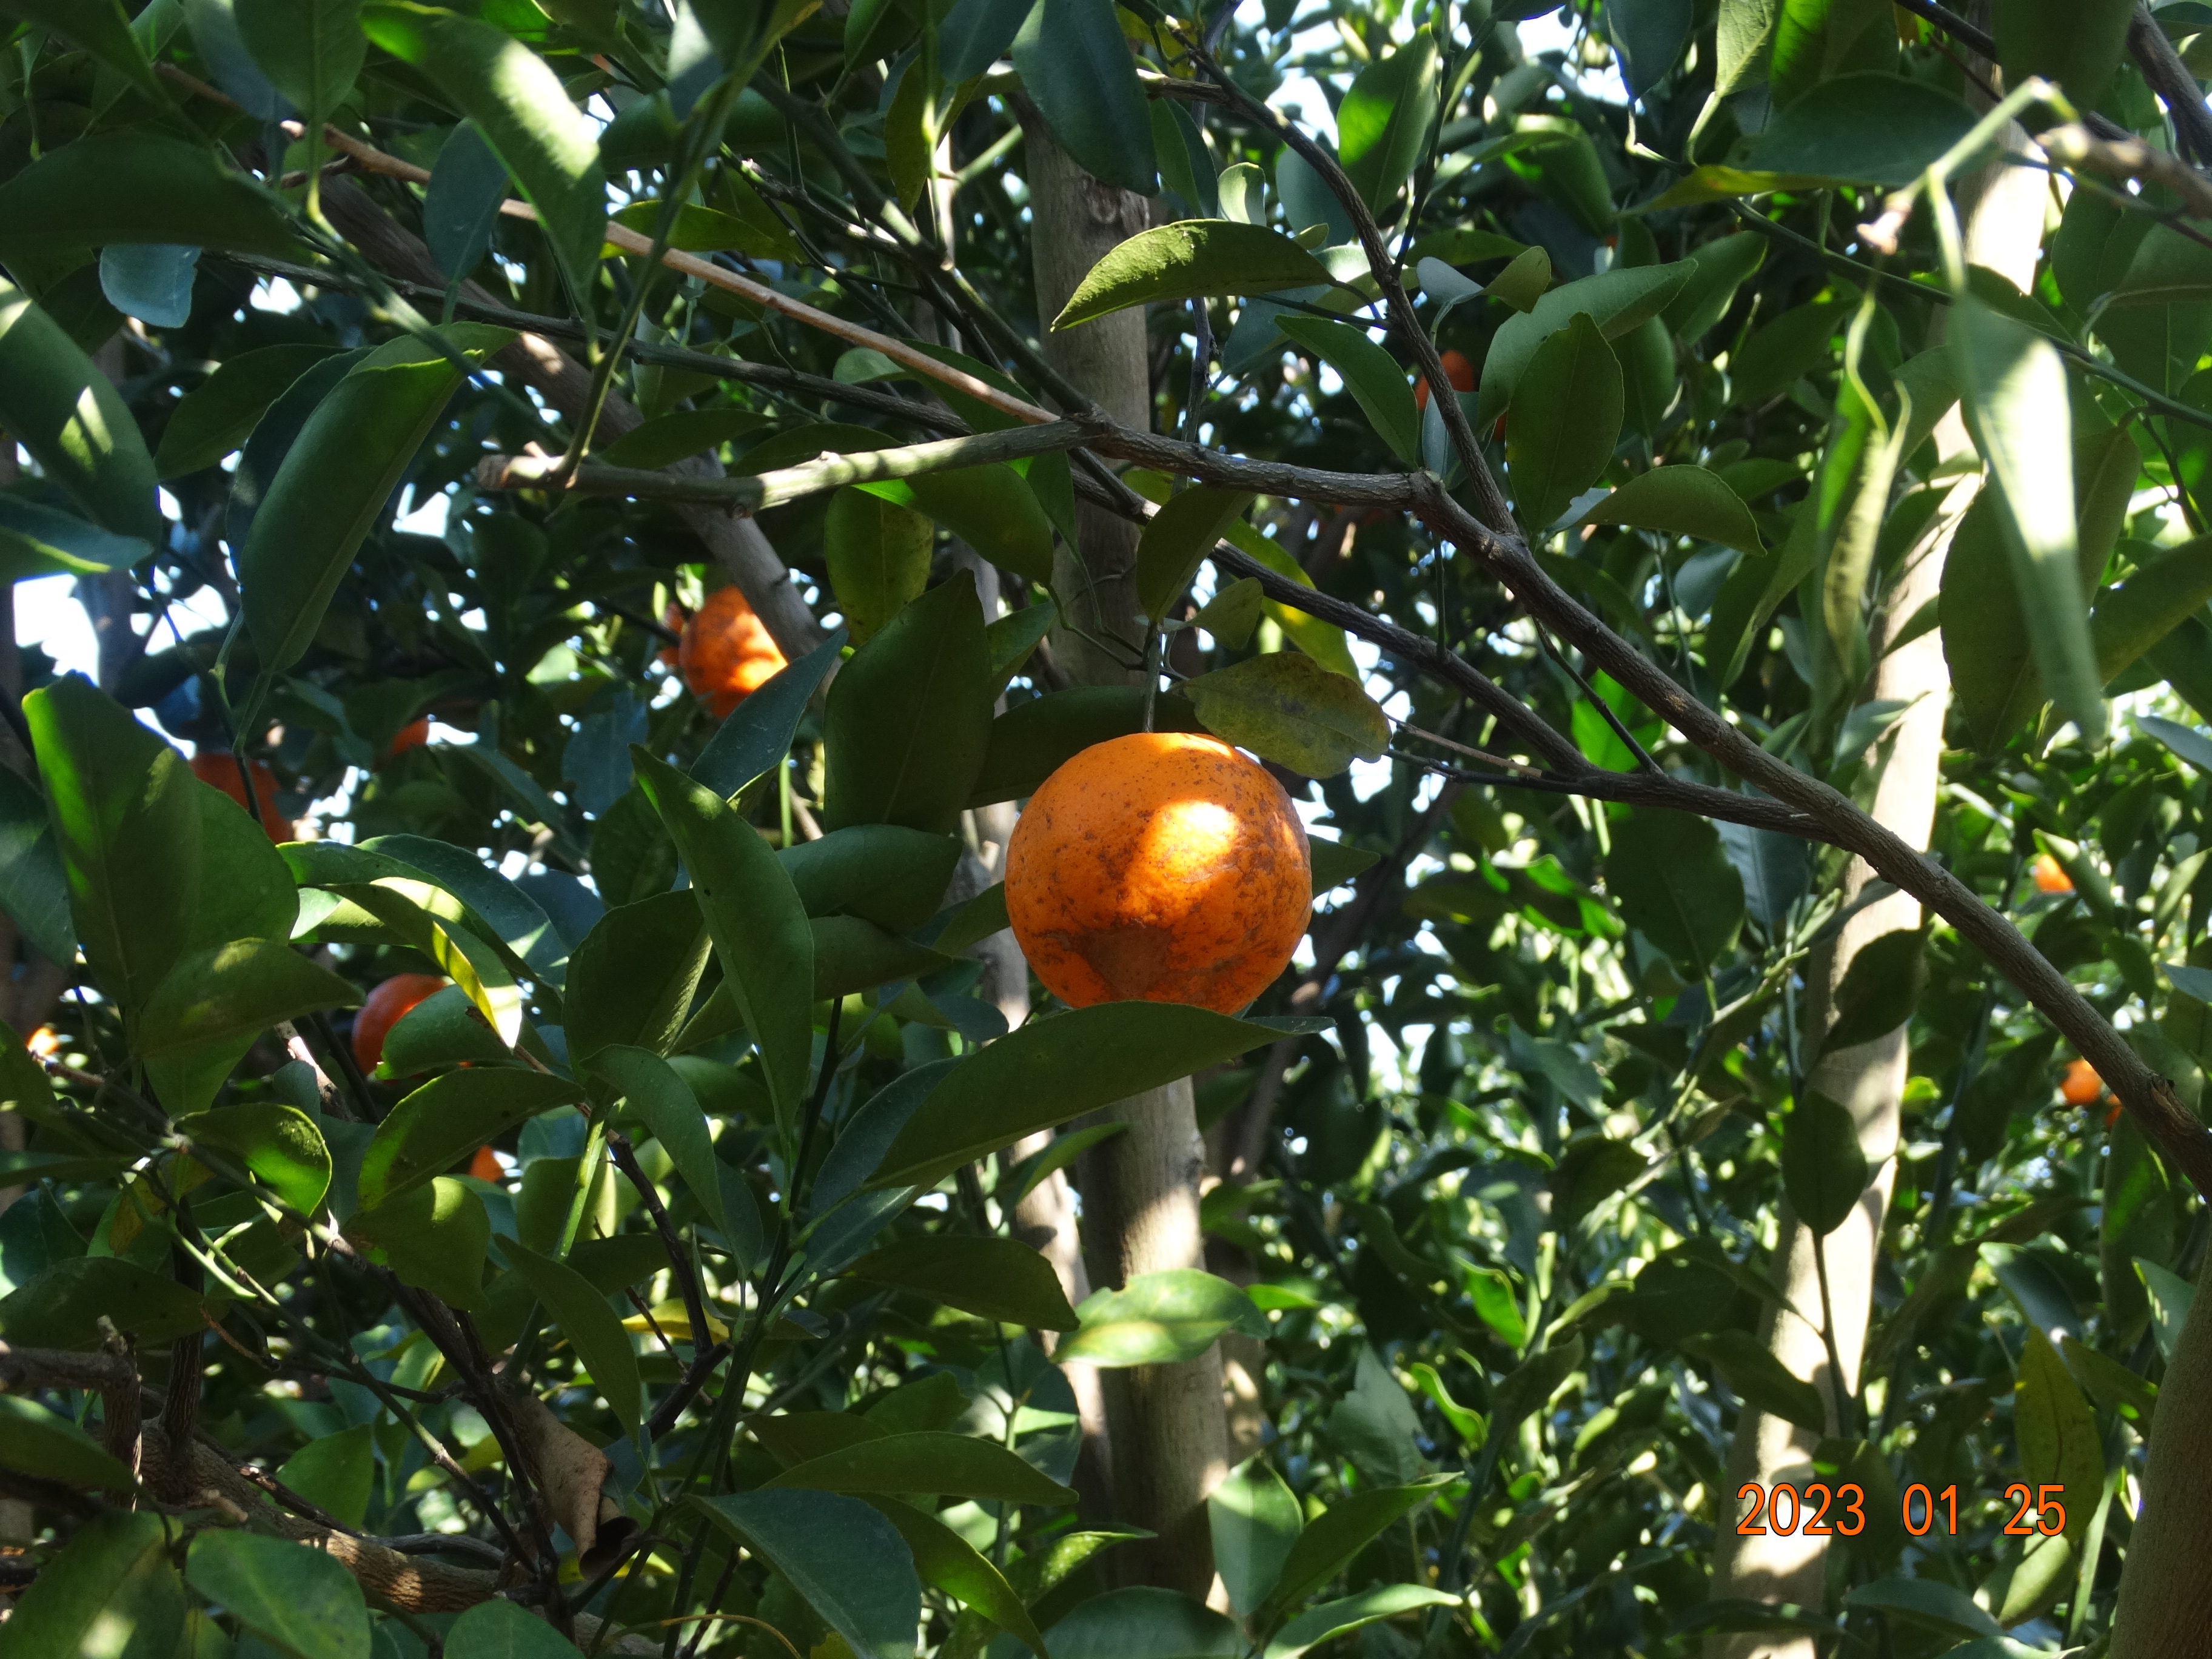
Citrus fruit variety: ponkan